India national rugby union team

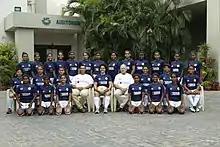
Rugby players from Odisha

India does not have its own personal stadium to use. When they play they usually do on local university fields throughout India.